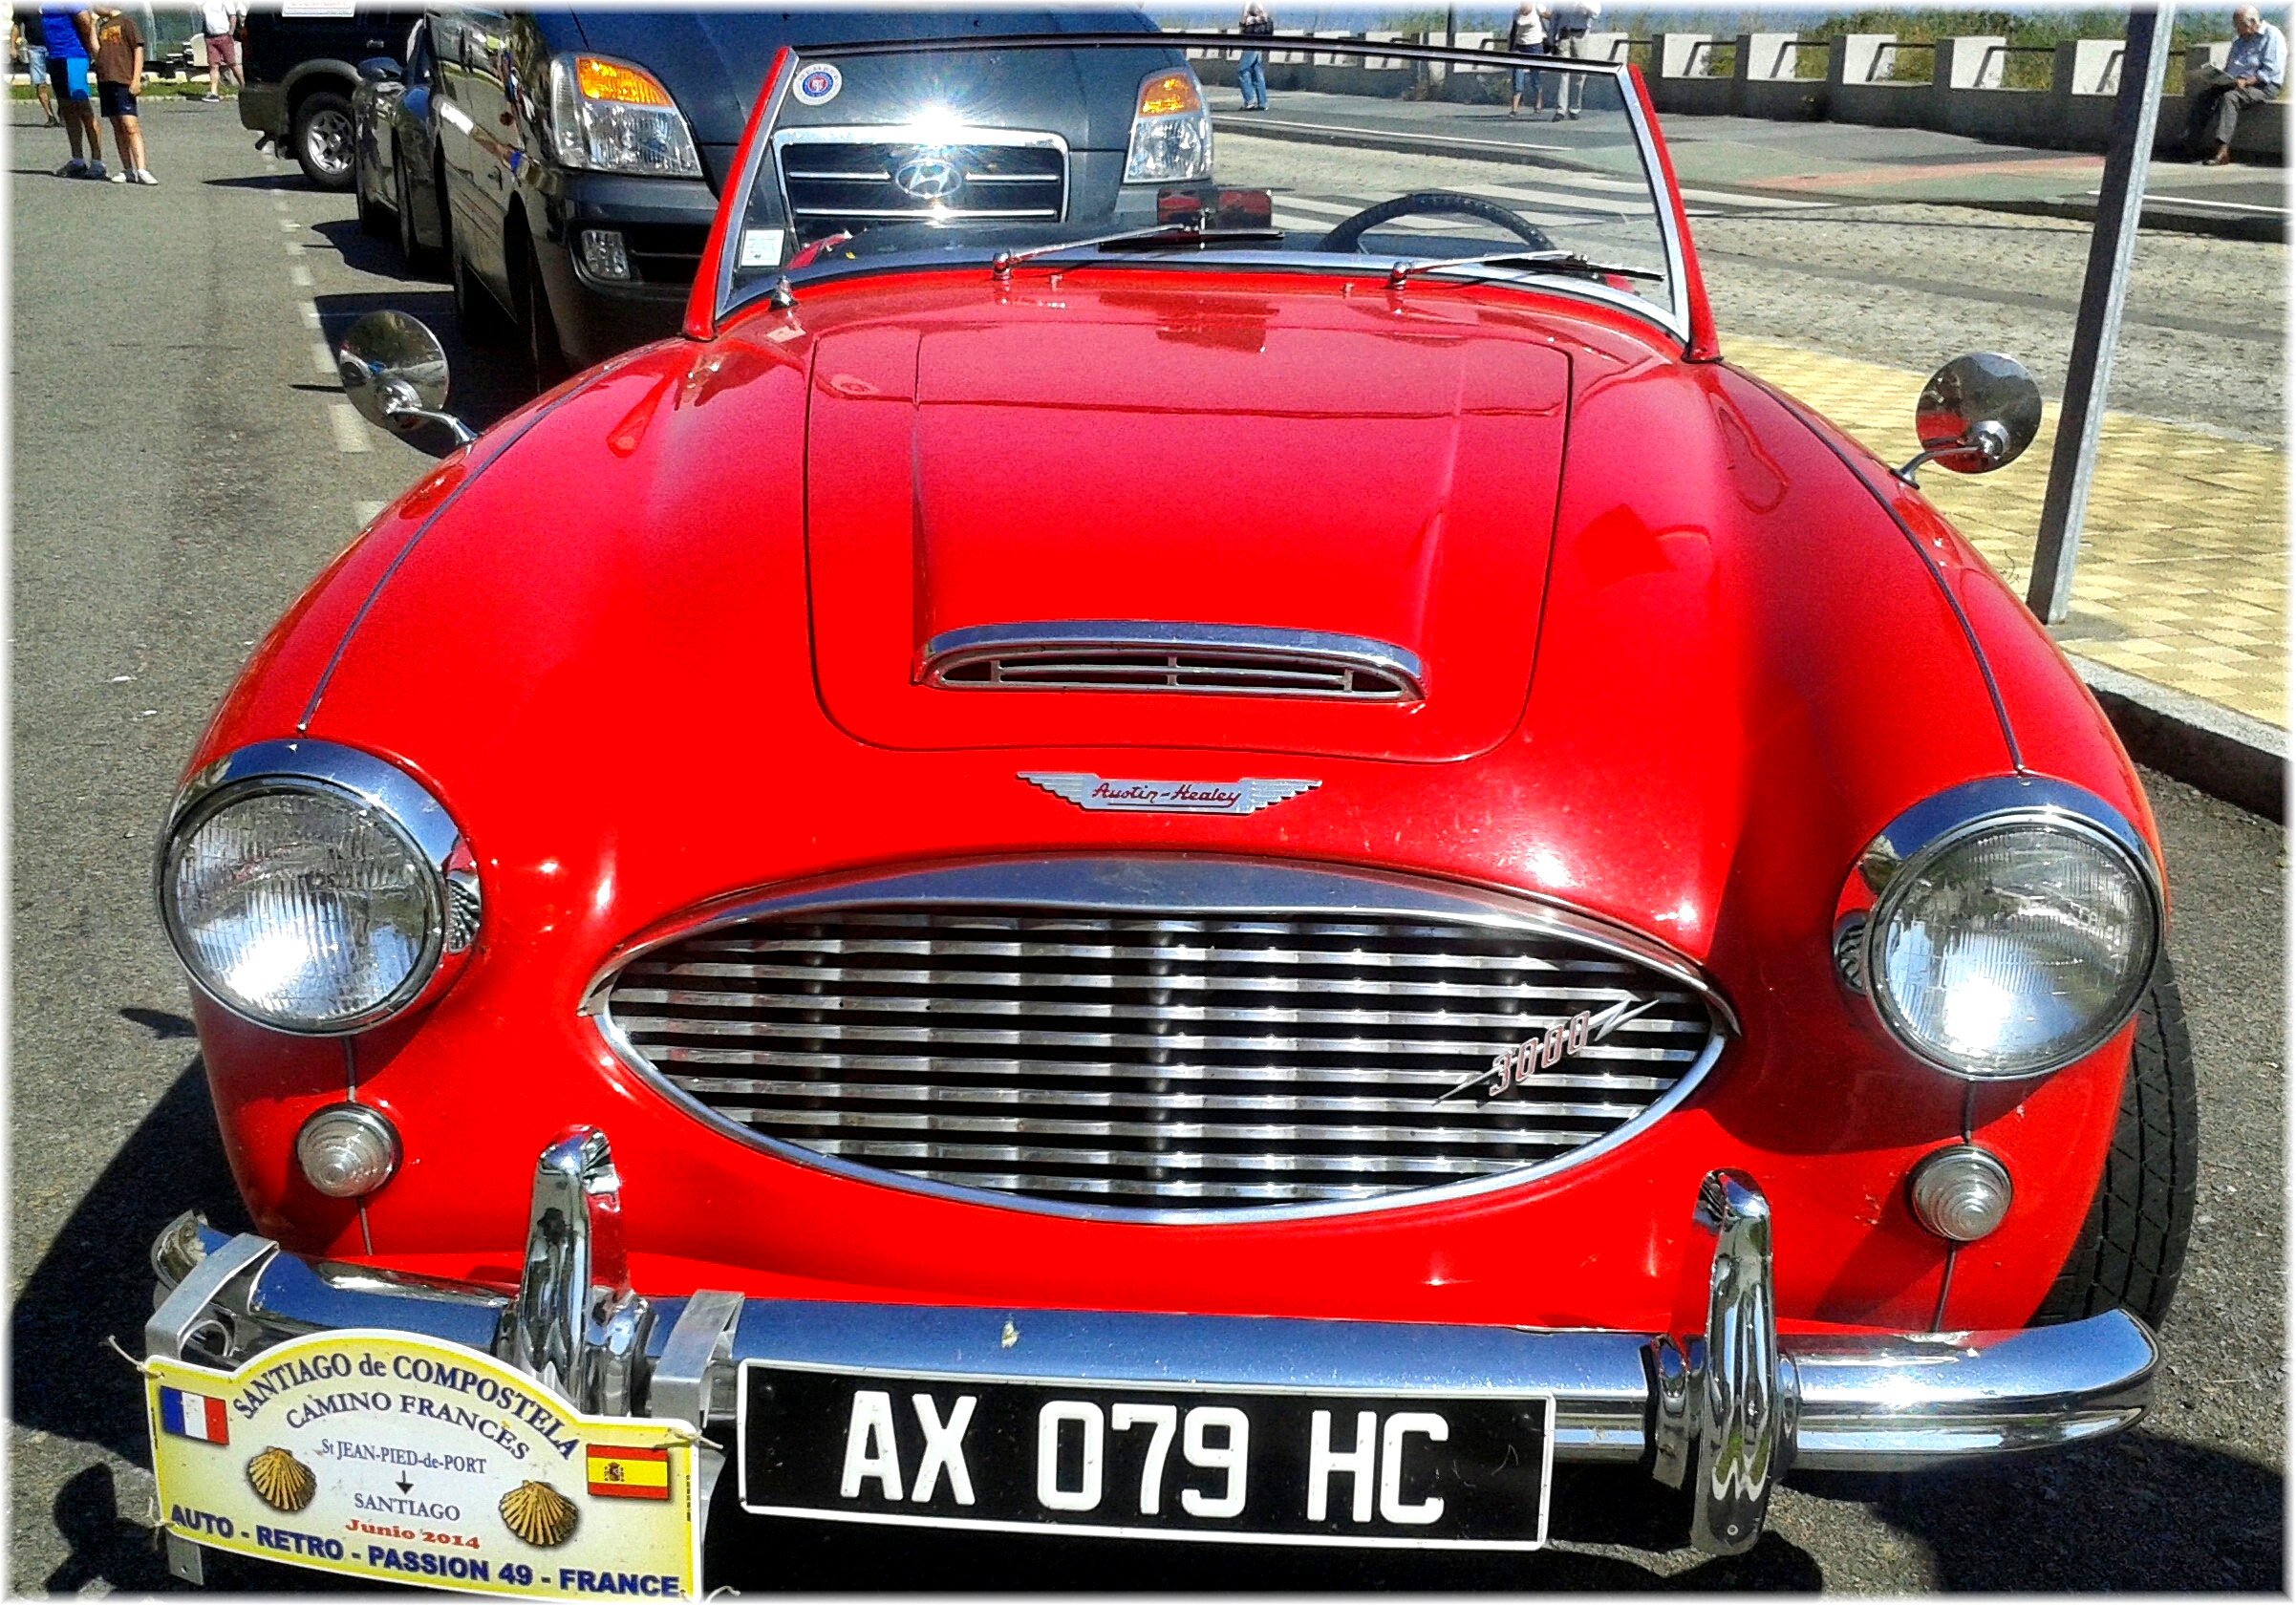
car, vehicle, classic car, sports car, vintage car, race car, coupe, antique car, land vehicle, austin healey 3000, aston martin db6, aston martin db5, austin healey sprite, austin healey 100, aston martin db4, ac ace